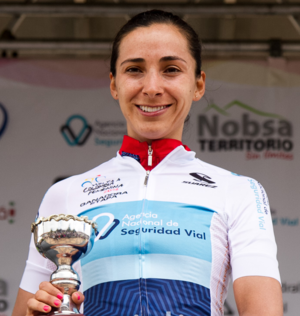
Marcela Prieto est une coureuse cycliste mexicaine, membre de l'équipe Swapit Agolico.